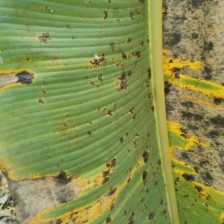
Label: pestalotiopsis